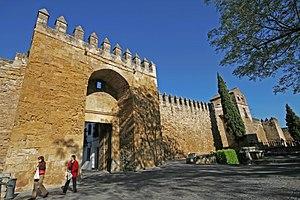
La porte d'Almodóvar est une porte d'origine arabe, appelée initialement porte du Noyer ou porte de Badajoz. Elle constituait une des portes d'entrée de la muraille, et est une des trois uniques portes conservées aujourd'hui de l'enceinte médiévale de Cordoue.
Les murailles de Cordoue sont les anciens murs défensifs de la ville de Cordoue. On distingue cinq niveaux d'enceinte : de la Villa ou Médine, la Ajerquía, le Château de la Judería, le viel Alcazar et le Verger de l'Alcazar.